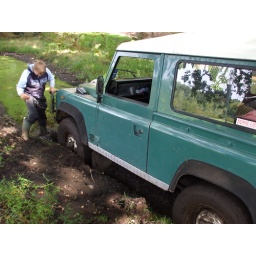
It was green for a reason........you sink in it!!